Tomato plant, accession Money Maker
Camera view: tilt-top (135 deg); turntable rotation: 60 degrees
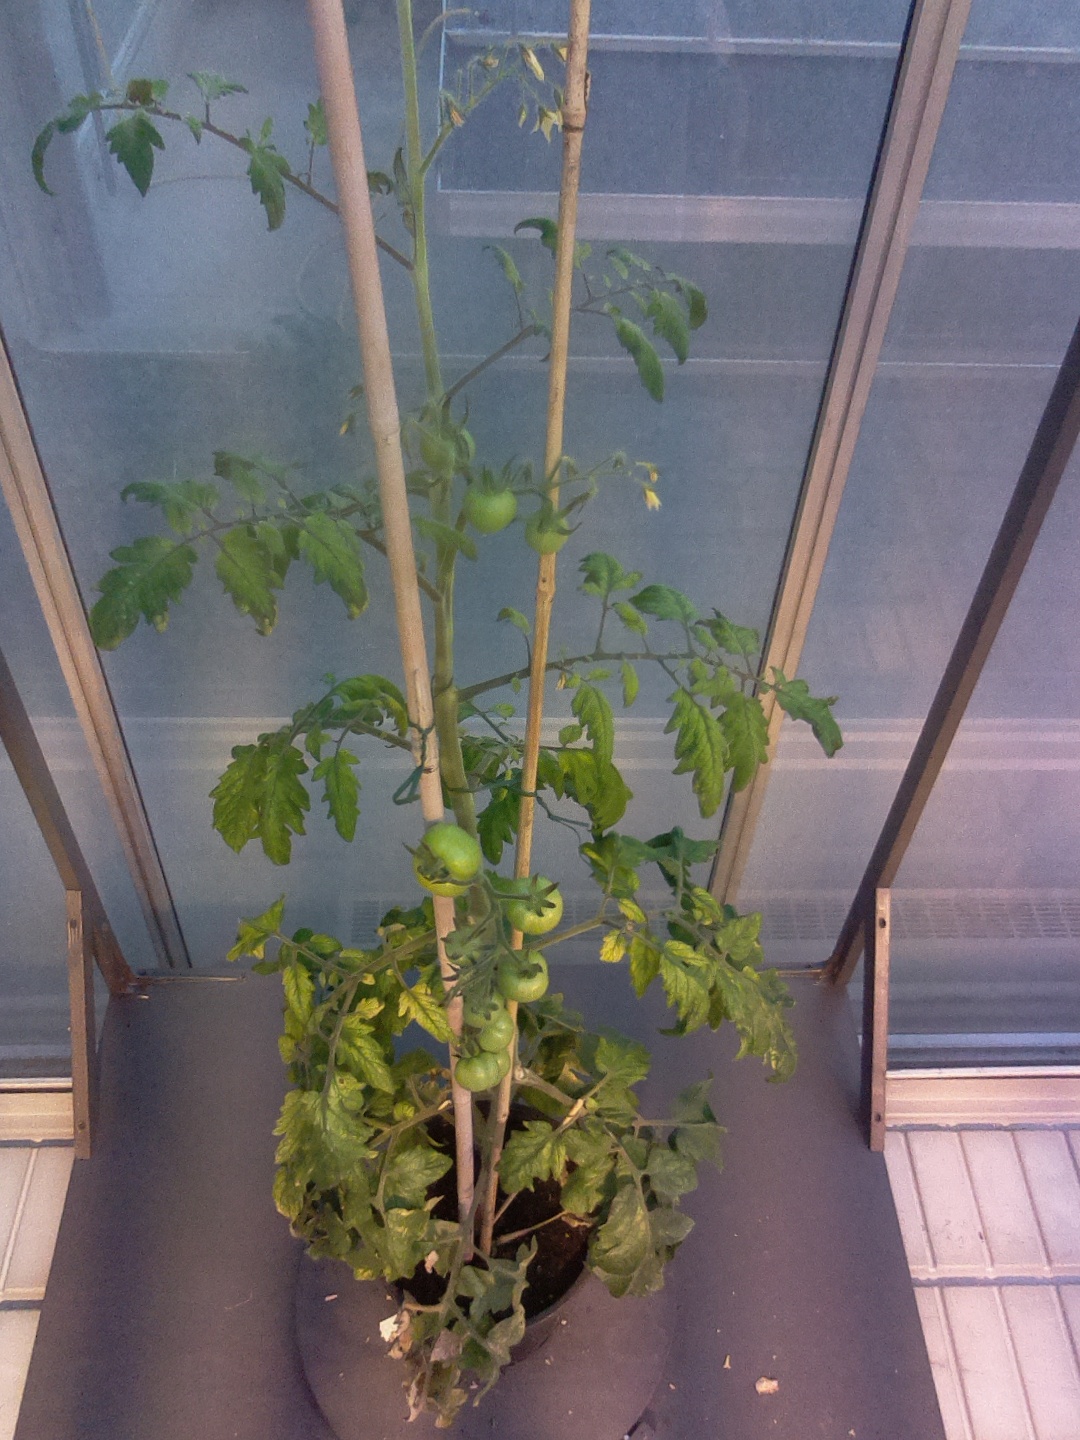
BBCH growth stage 75: 50%-60% of final fruit size